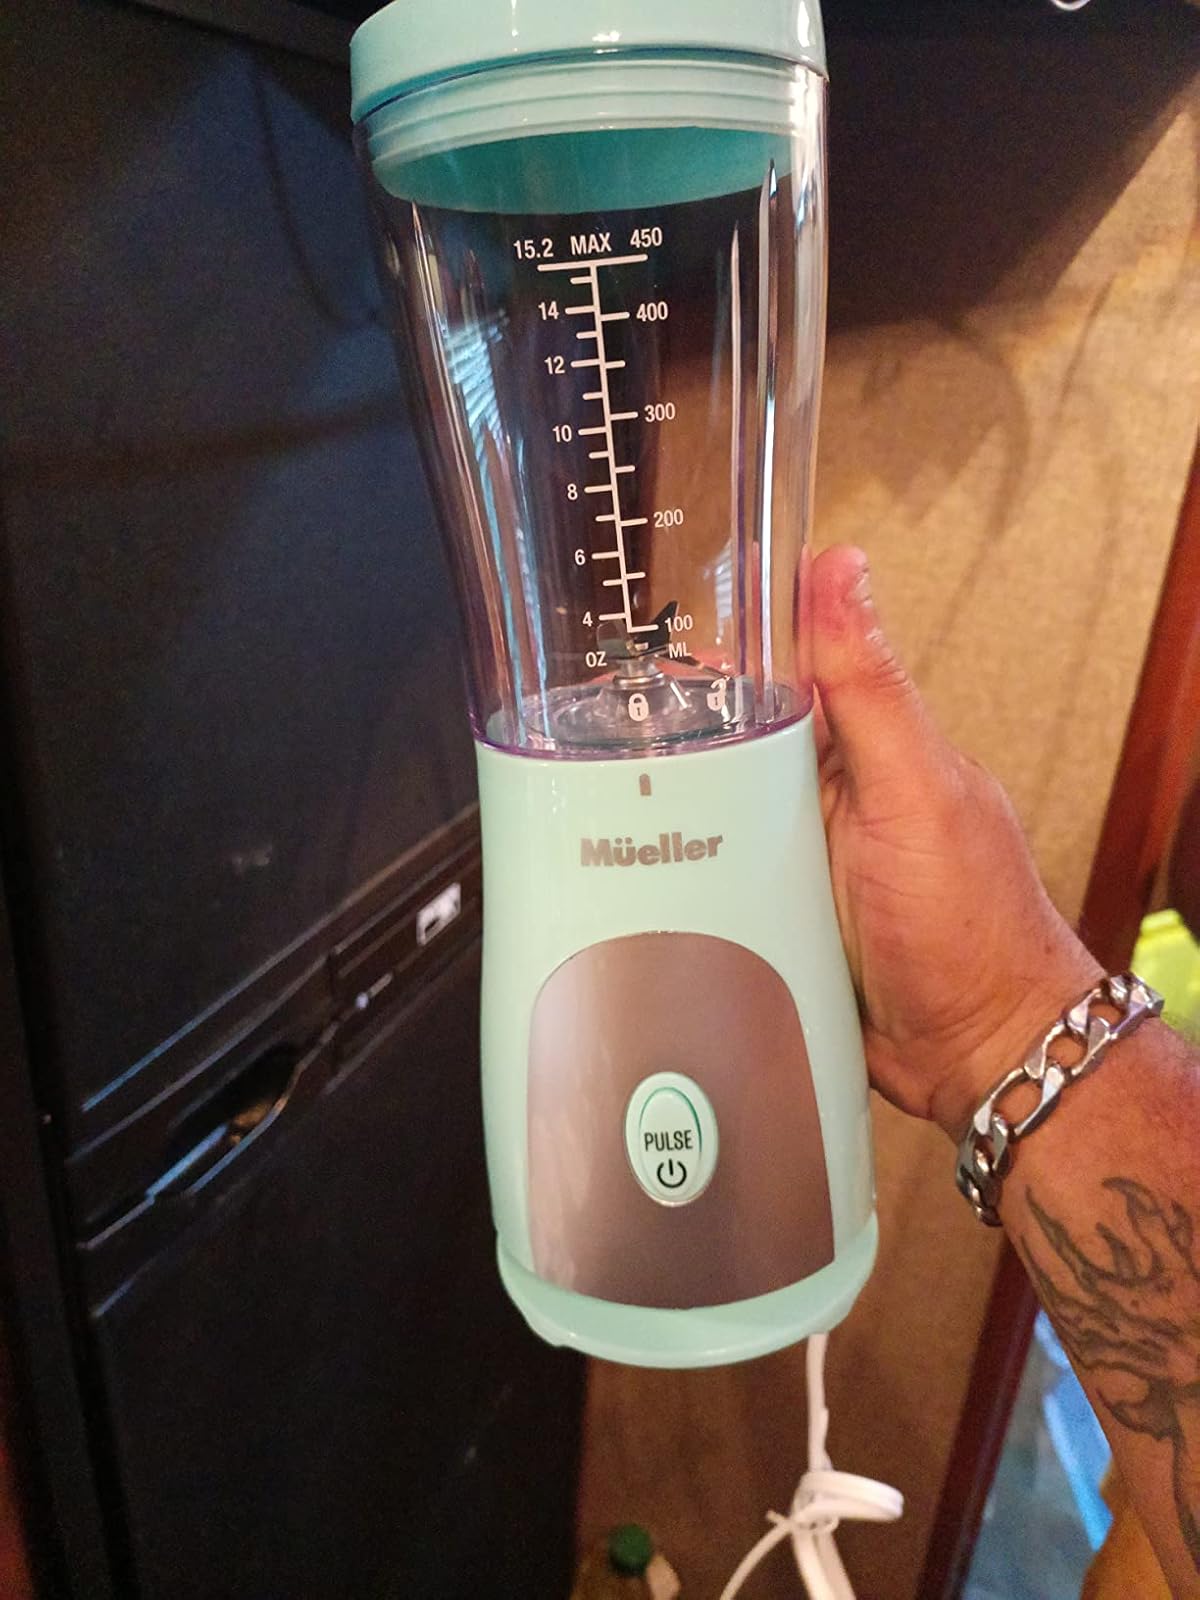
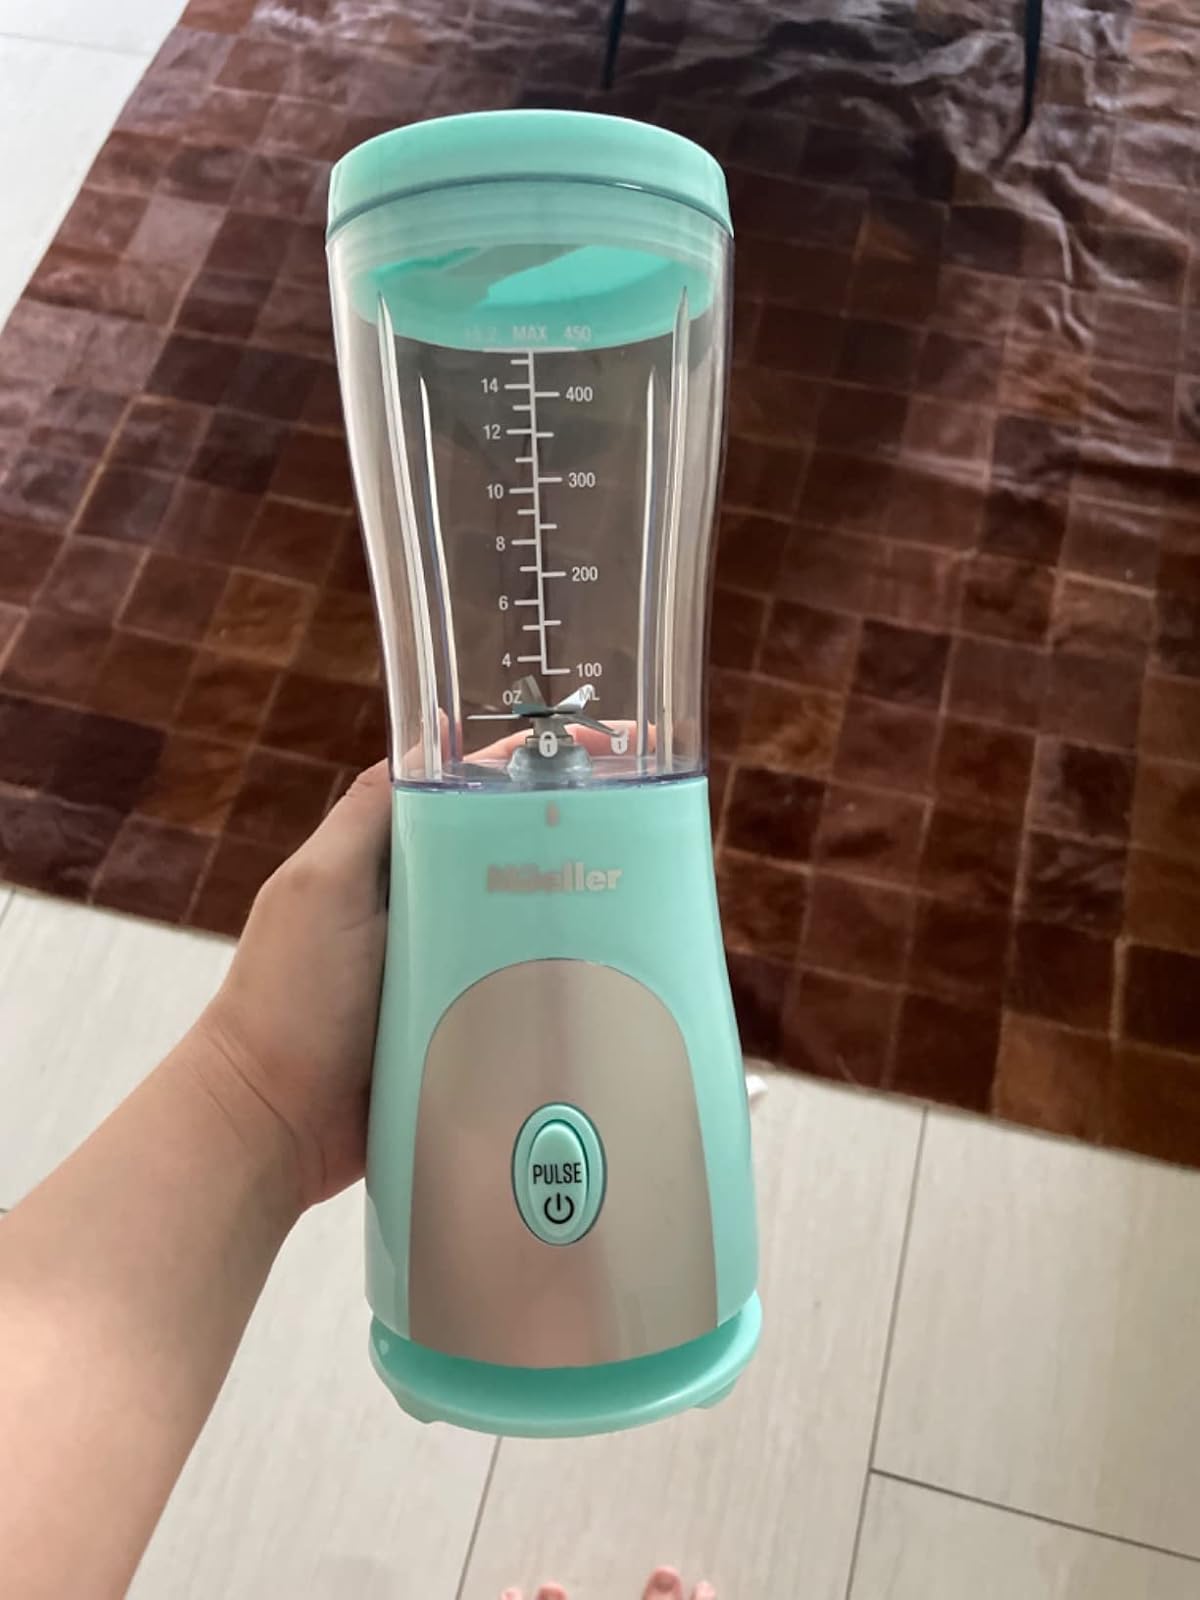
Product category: items_blender
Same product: yes